William B. Tolman

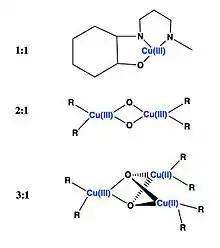
This figure shows copper and oxygen bonded at differing ratios.

Furthermore, his work on high and mixed valent copper species including [CuOH] and its conjugate base, [CuO] is also very notable. His work with [CuOH] reveals a high reactivity with C-H and O-H bonds as compared to its conjugate acid pair. This is of importance when trying to replicate biological mechanisms, such as copper-catalyzed oxidation in vitro.